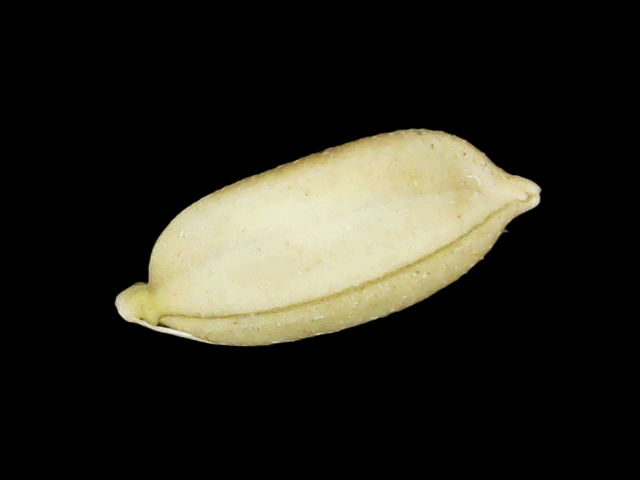
Rice variety: Binadhan08